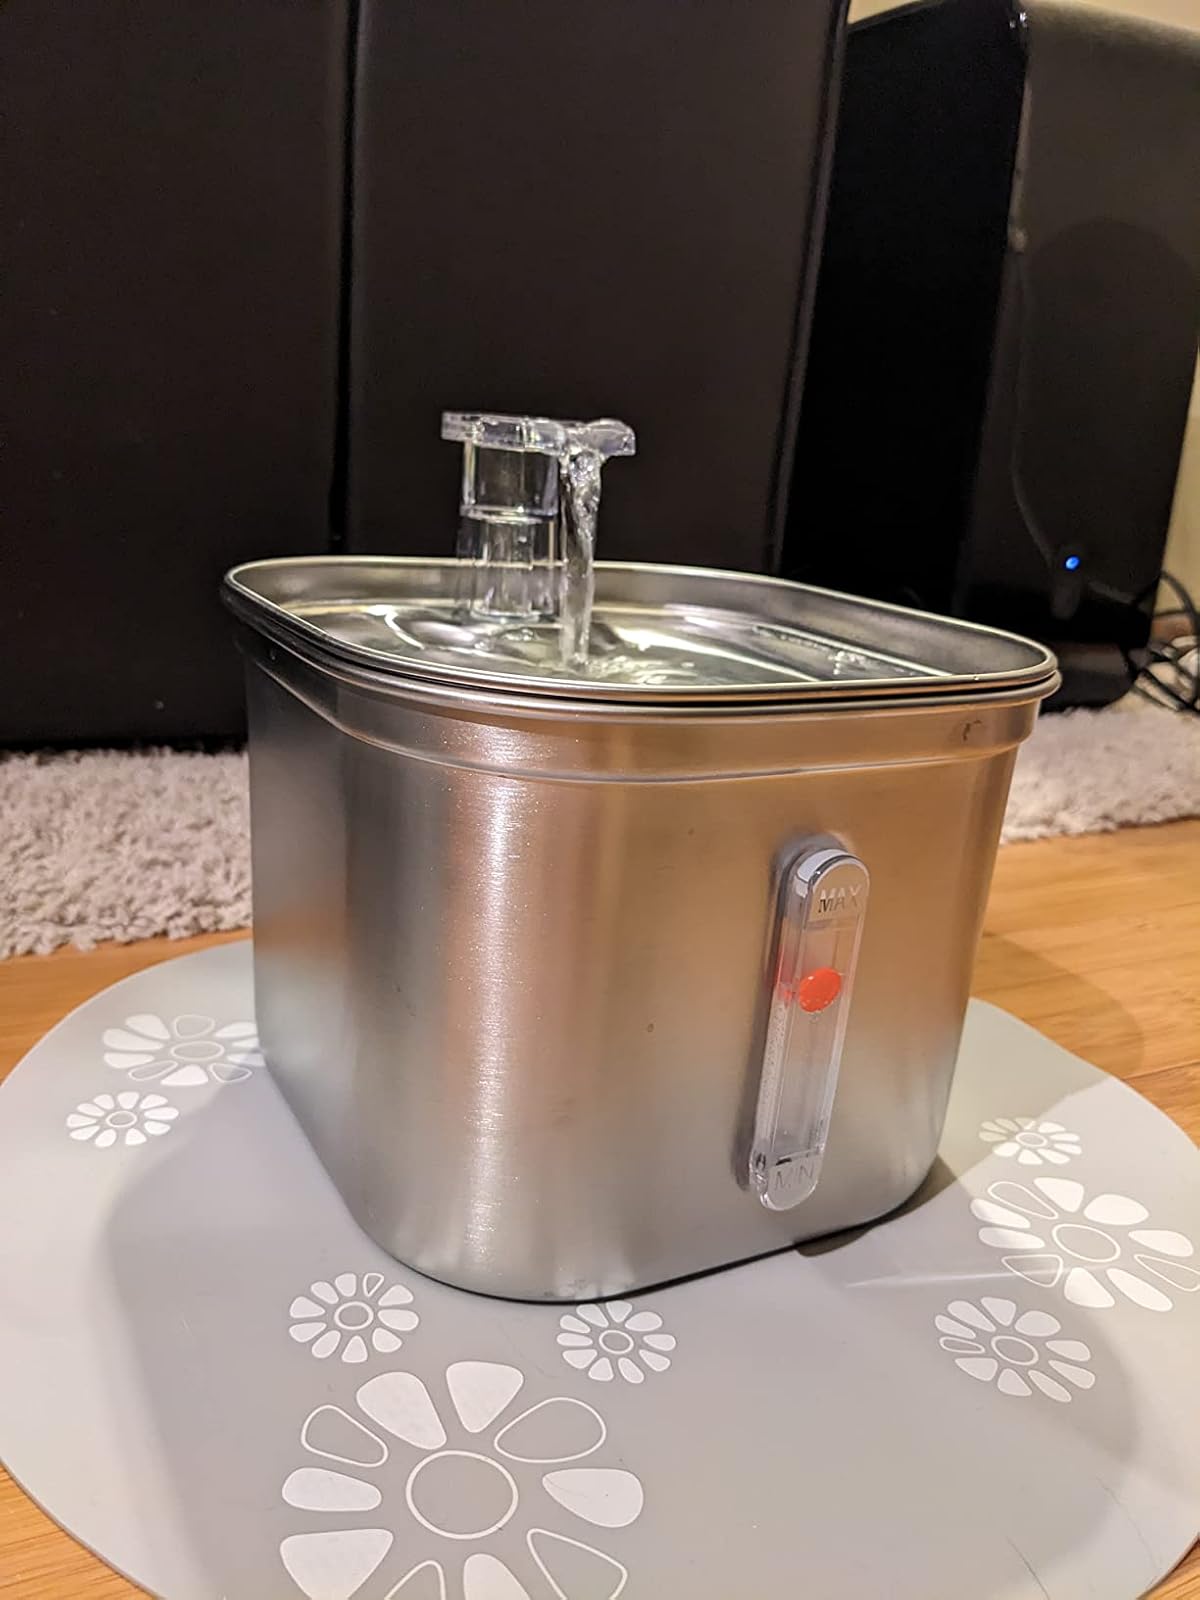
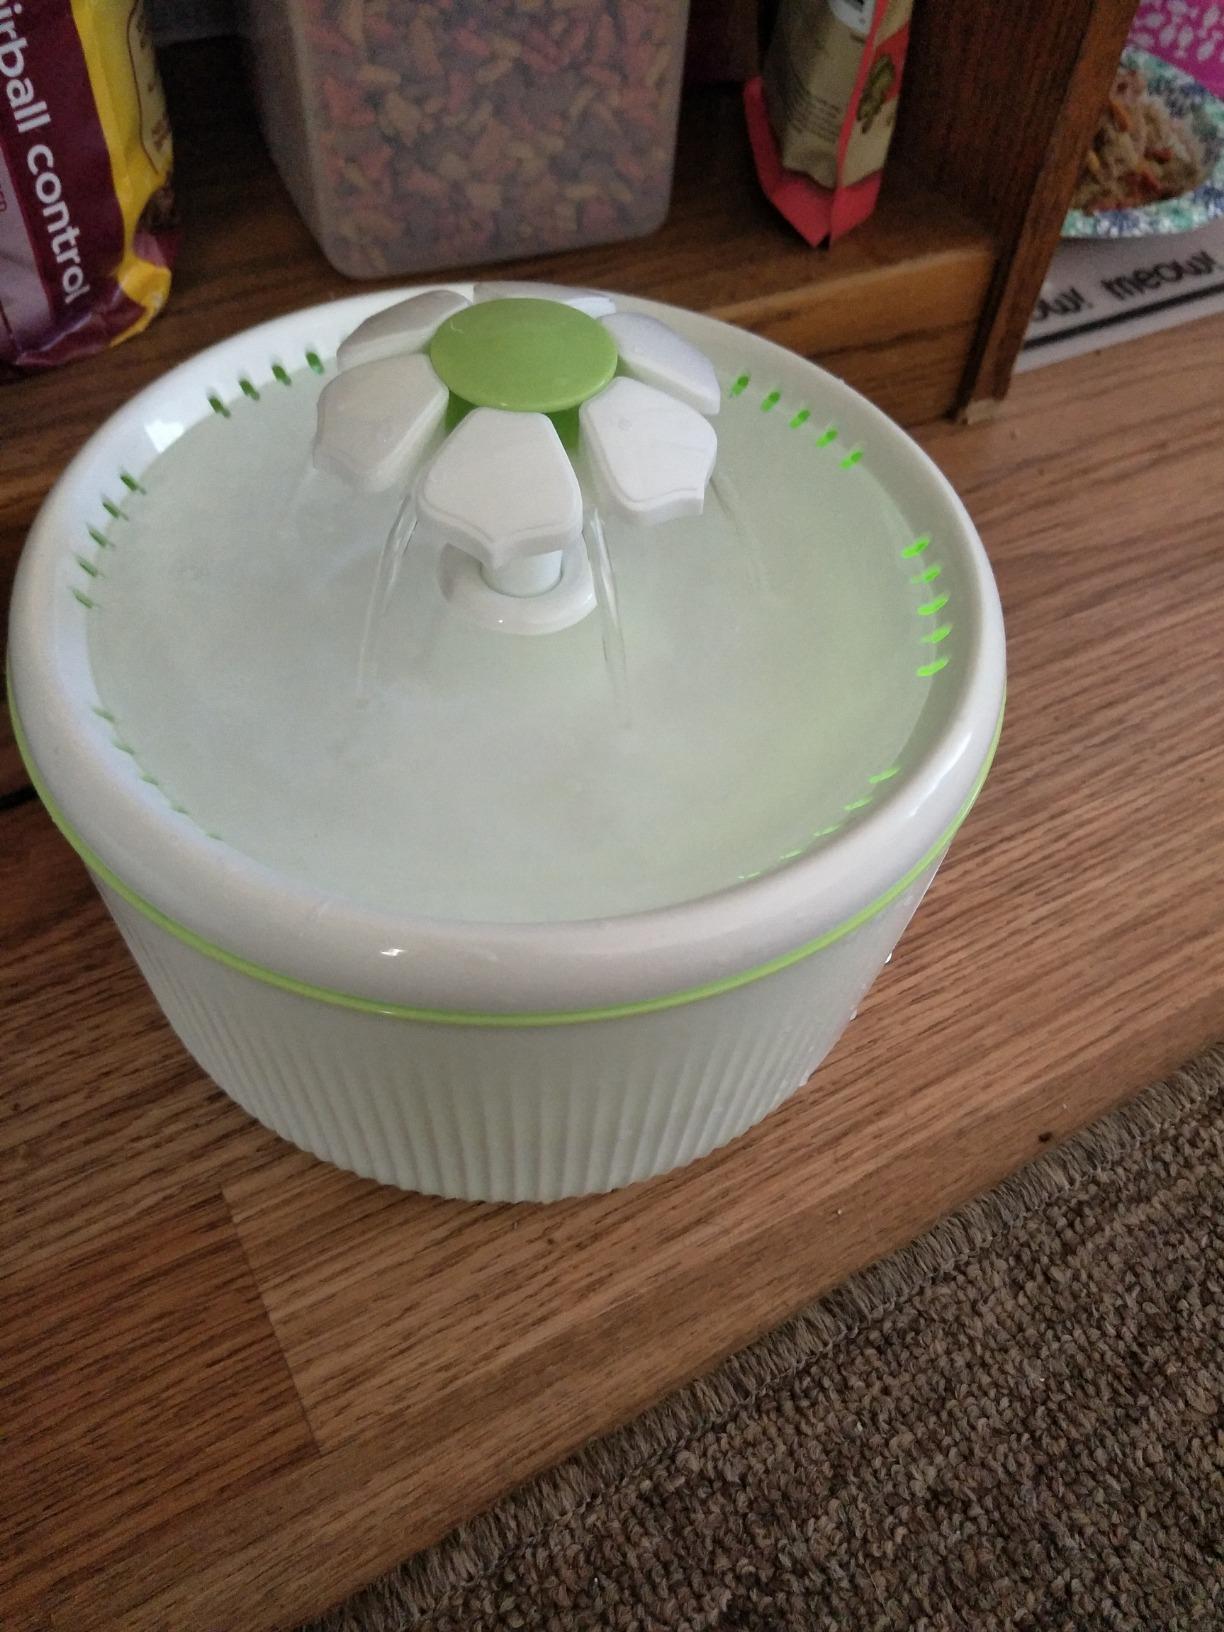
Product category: items_bowl
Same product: no